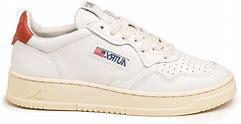
Brand: Autry
Model: Action Shoes Autry Action Medalist 1 Mid